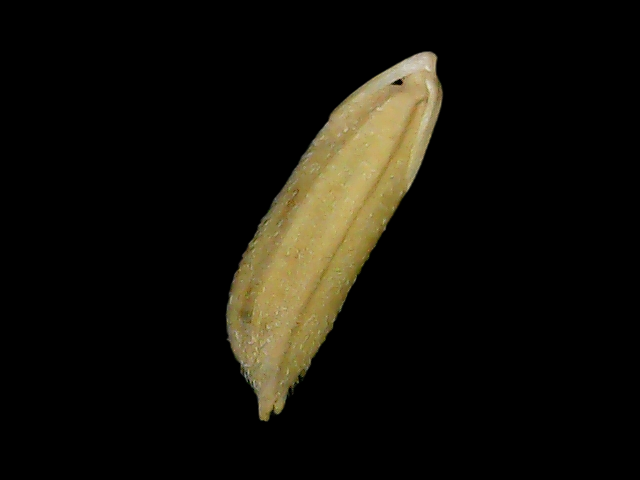
Rice variety: Bd49